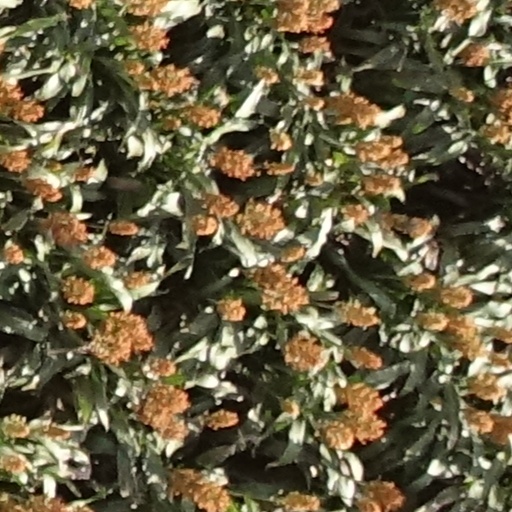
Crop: sorghum